Sven Smeets

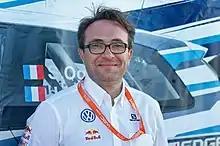
Smeets in 2016

Sven Hugo Smeets (born 12 May 1972) is a Belgian Formula One engineer. He is currently the sporting director at the Williams Racing Formula One team.